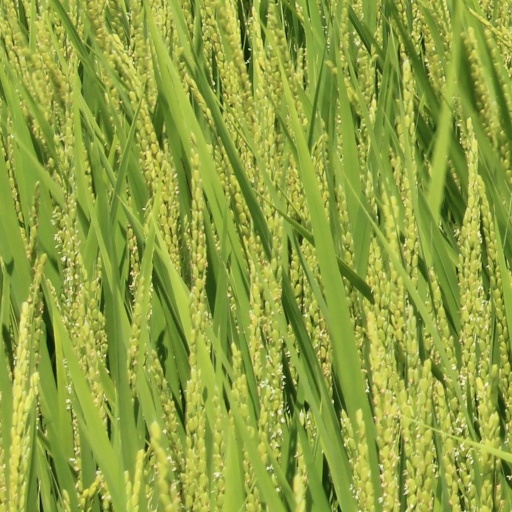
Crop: rice